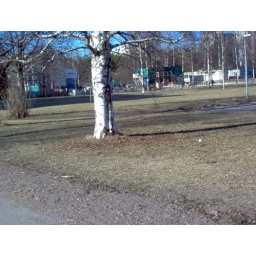
A lonely birch in a park still waiting for the green grass and warm summer..